Andreas Dettloff

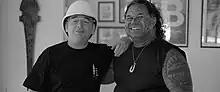
Andreas Dettloff and Chief Miko in the documentary "Moko le chef voyant"

Andreas Dettloff (born 26 October 1963) is a German visual artist who lives and works in Tahiti. He is one of the most influential artists in French Polynesia.